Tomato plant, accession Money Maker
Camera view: horizontal (90 deg, fisheye); turntable rotation: 30 degrees
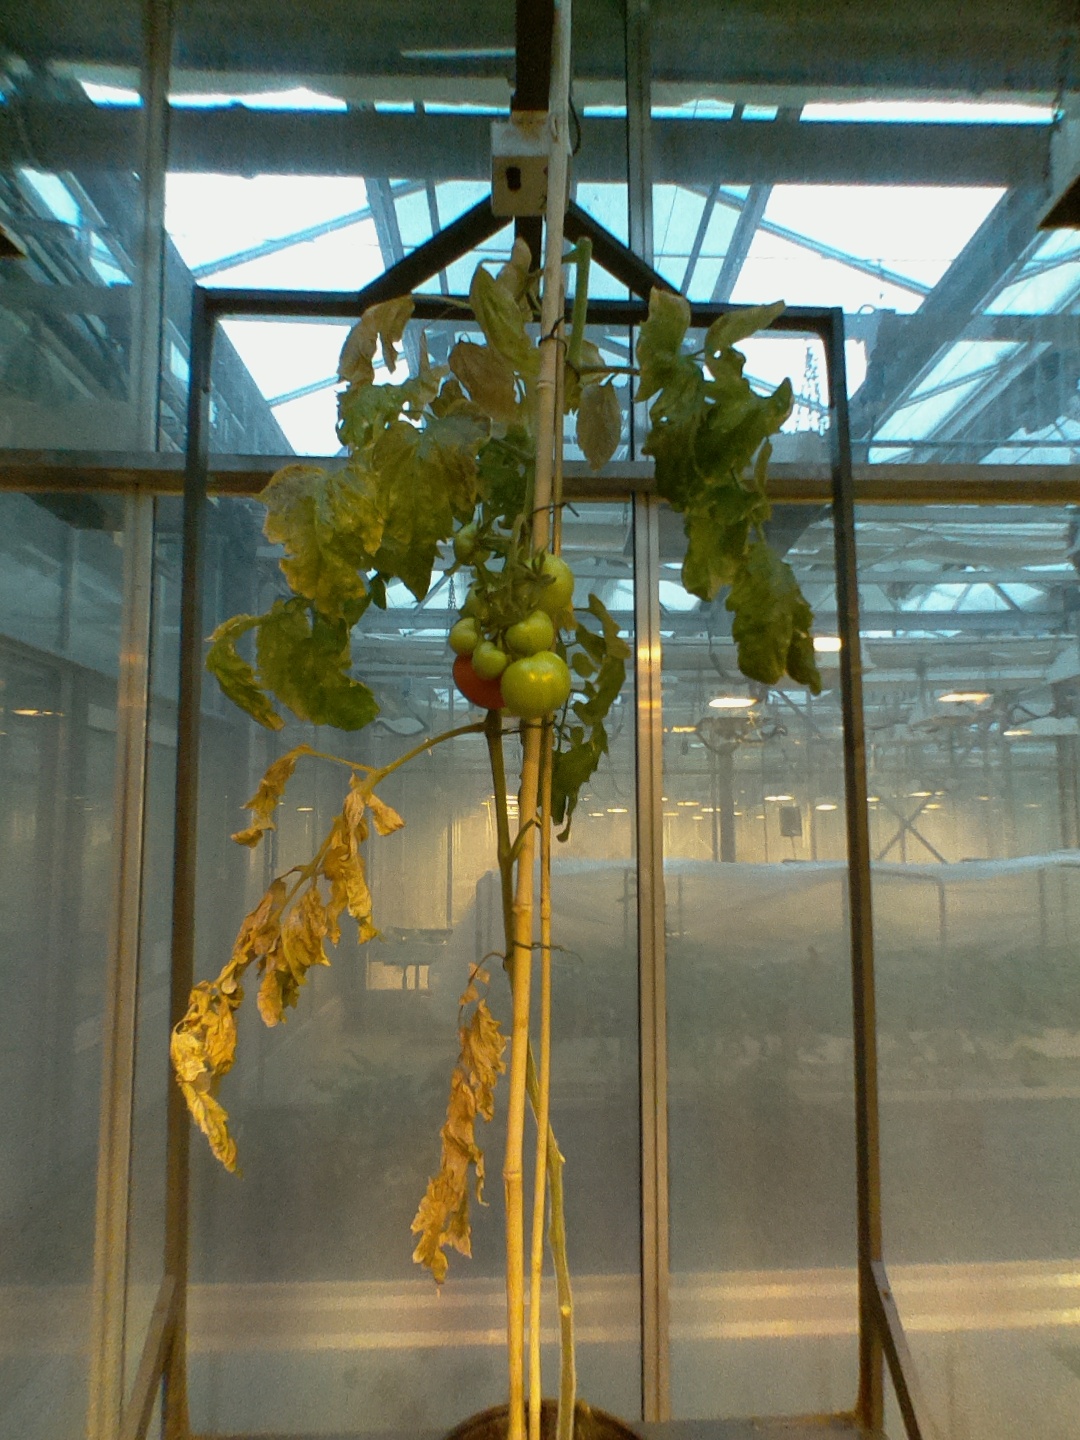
BBCH growth stage 81: 10%-20% of fruits show typical fully ripe color